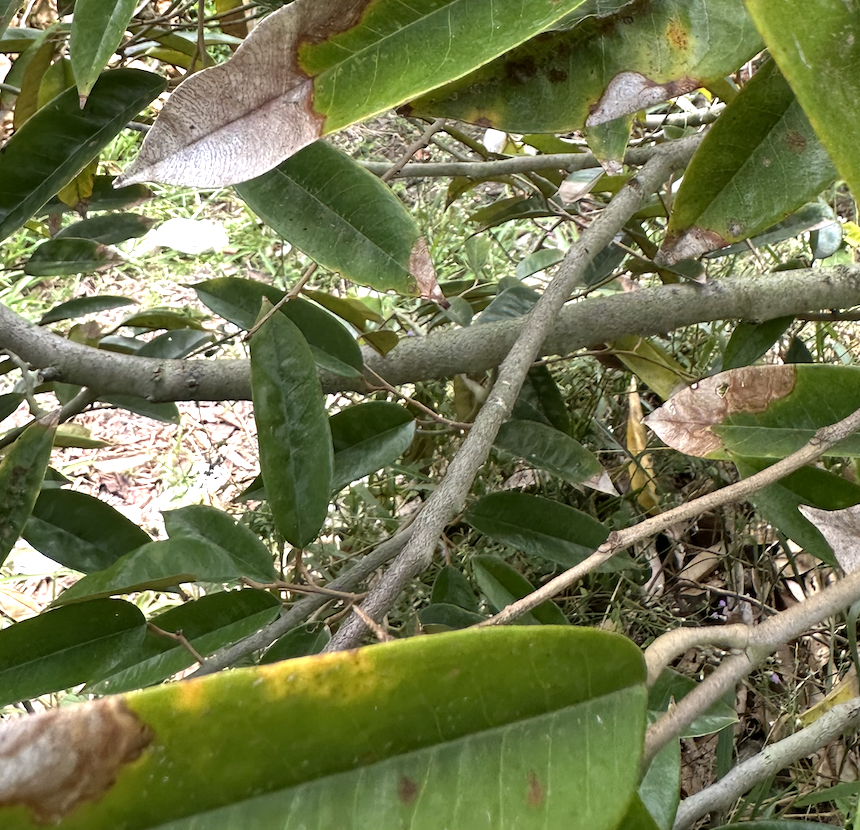
Label: anthracnose_disease